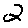
Label: 2